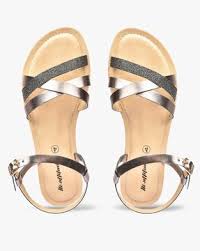
Label: Ballet Flat